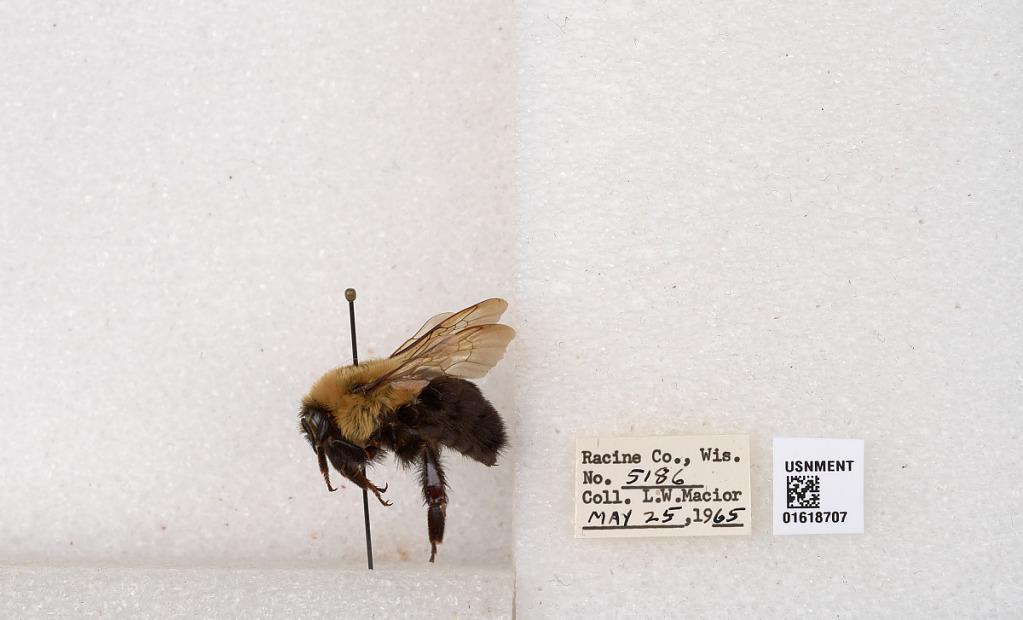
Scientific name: Bombus impatiens Cresson
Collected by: L. Macior
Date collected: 1965-5-25
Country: United States
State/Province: Wisconsin
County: Racine
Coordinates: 42.7299, -87.8123